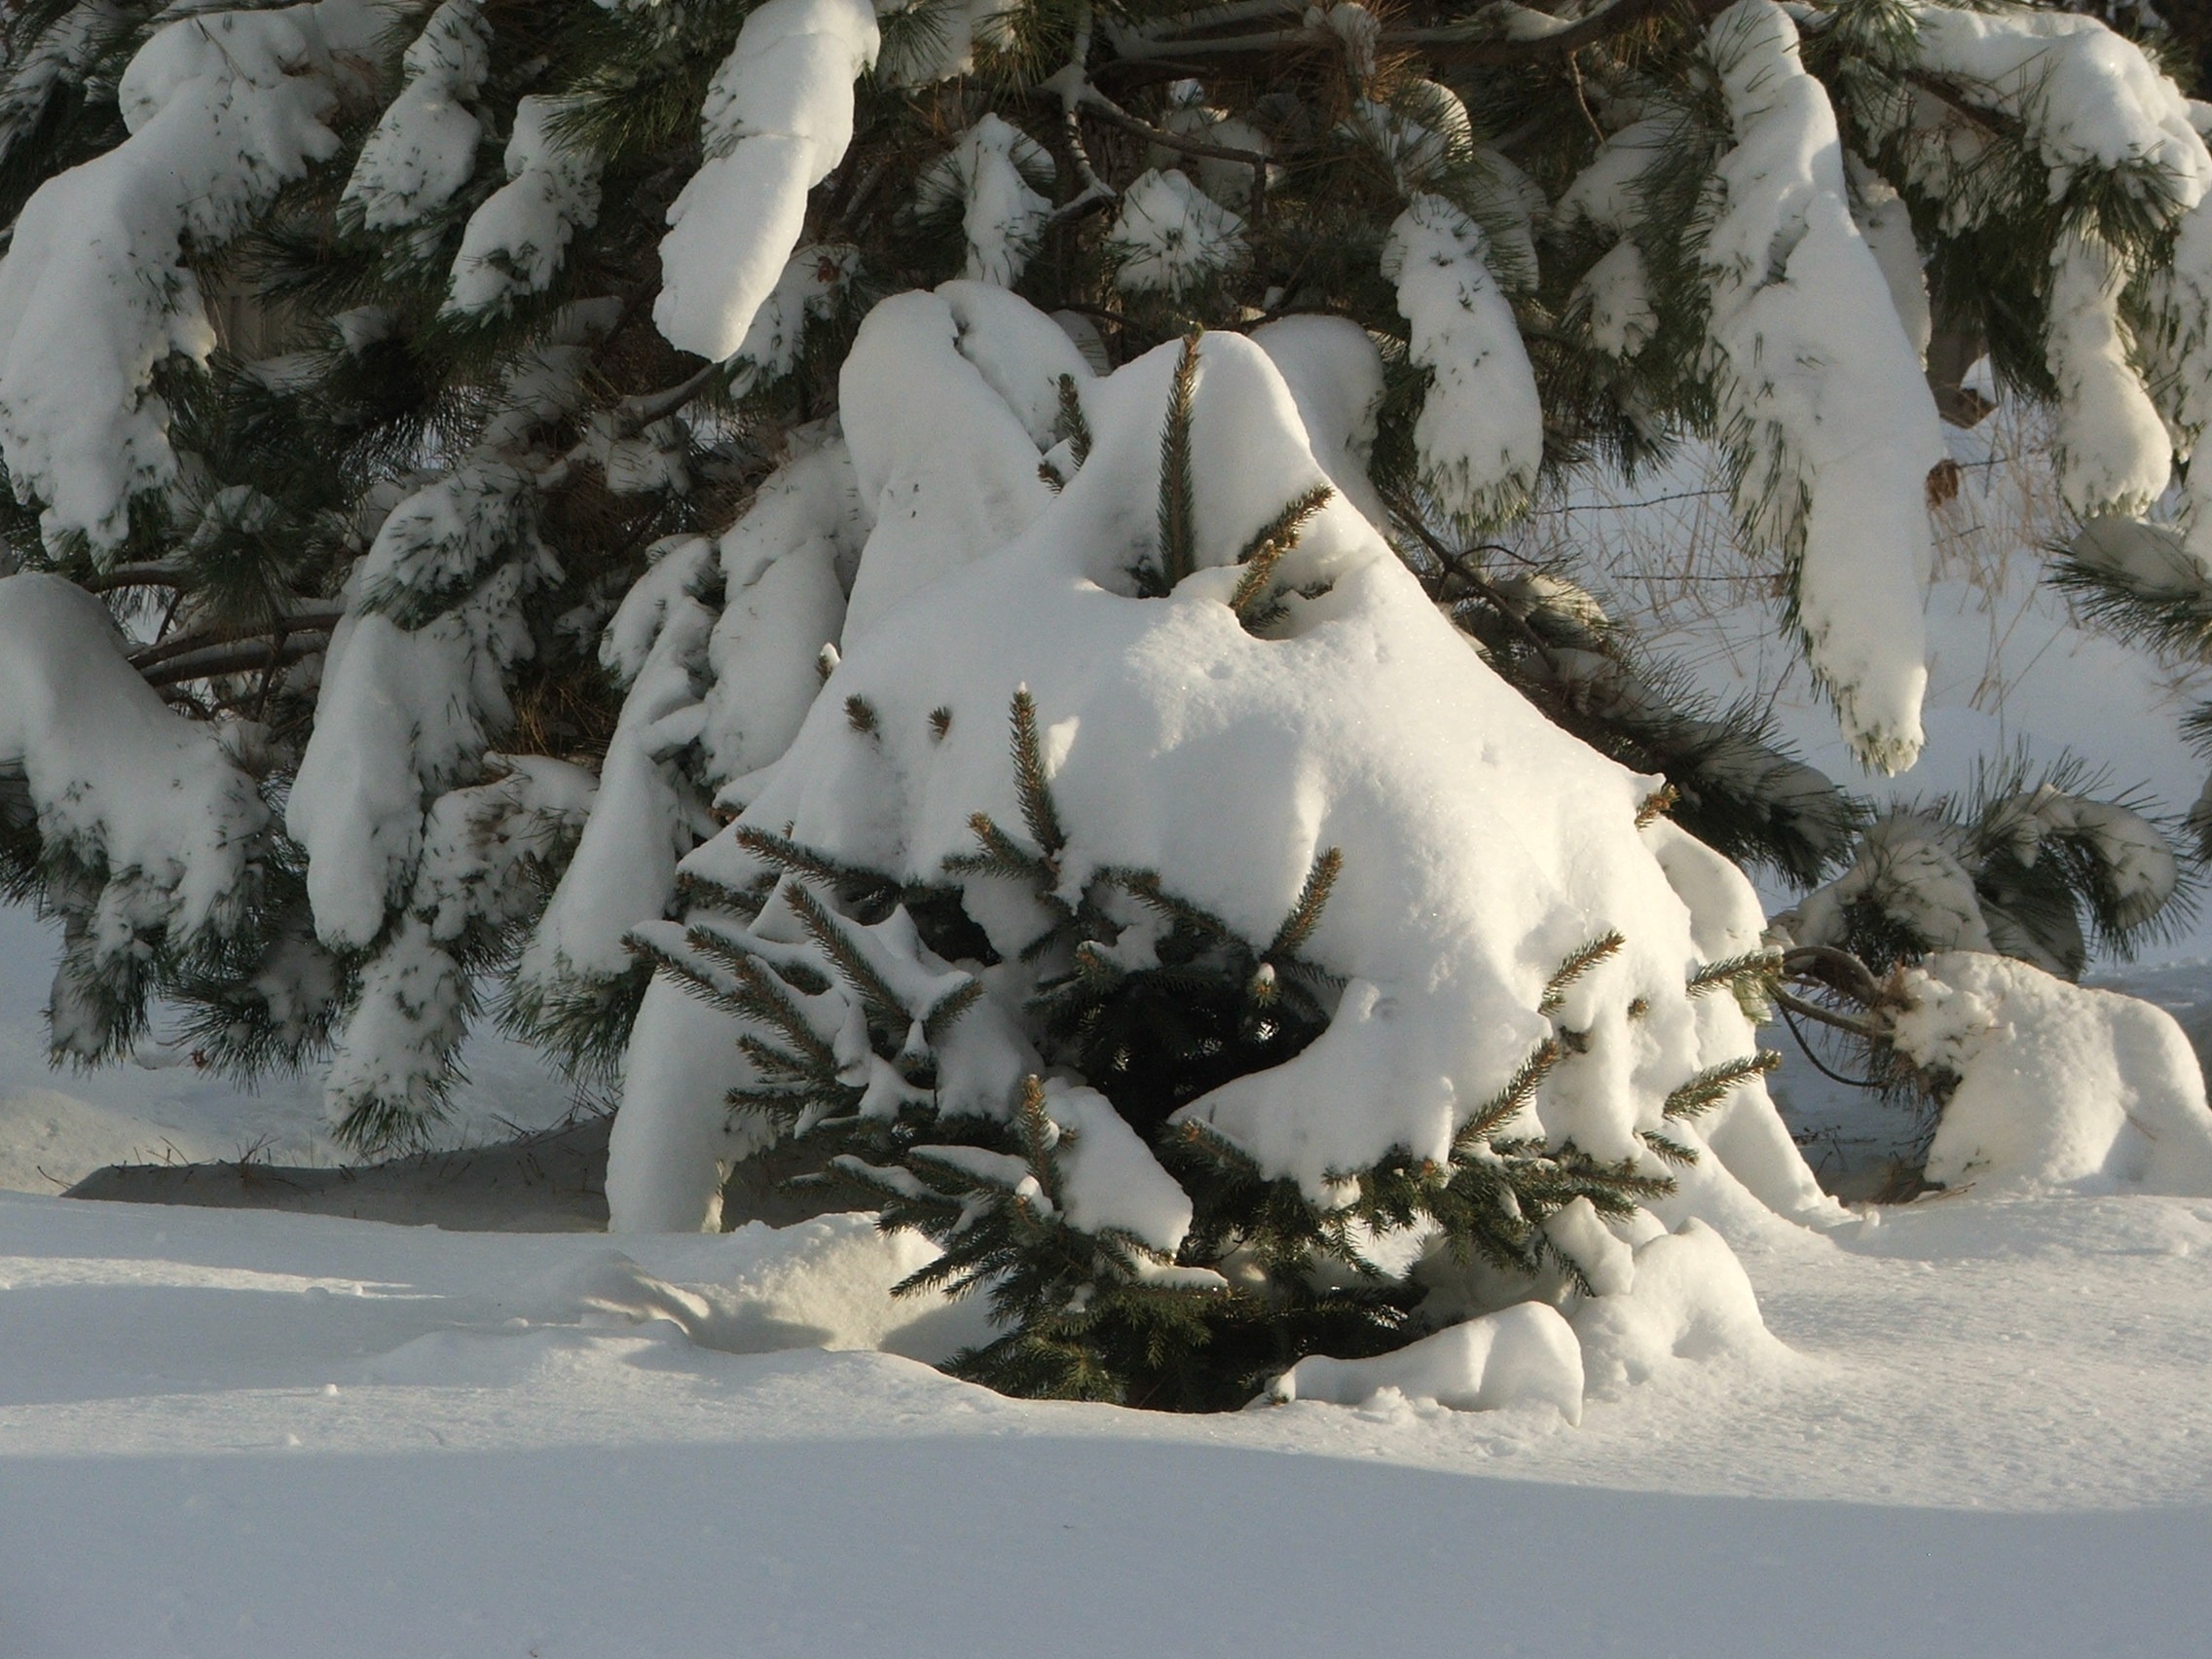
tree, outdoor, branch, snow, cold, winter, wood, white, frost, pine, environment, ice, rural, scenic, weather, snowy, covered, freeze, frozen, season, pine tree, cool, icy, seasonal, climate, chill, scene, blizzard, december, frosty, february, hoarfrost, january, freezing, geological phenomenon, winter storm